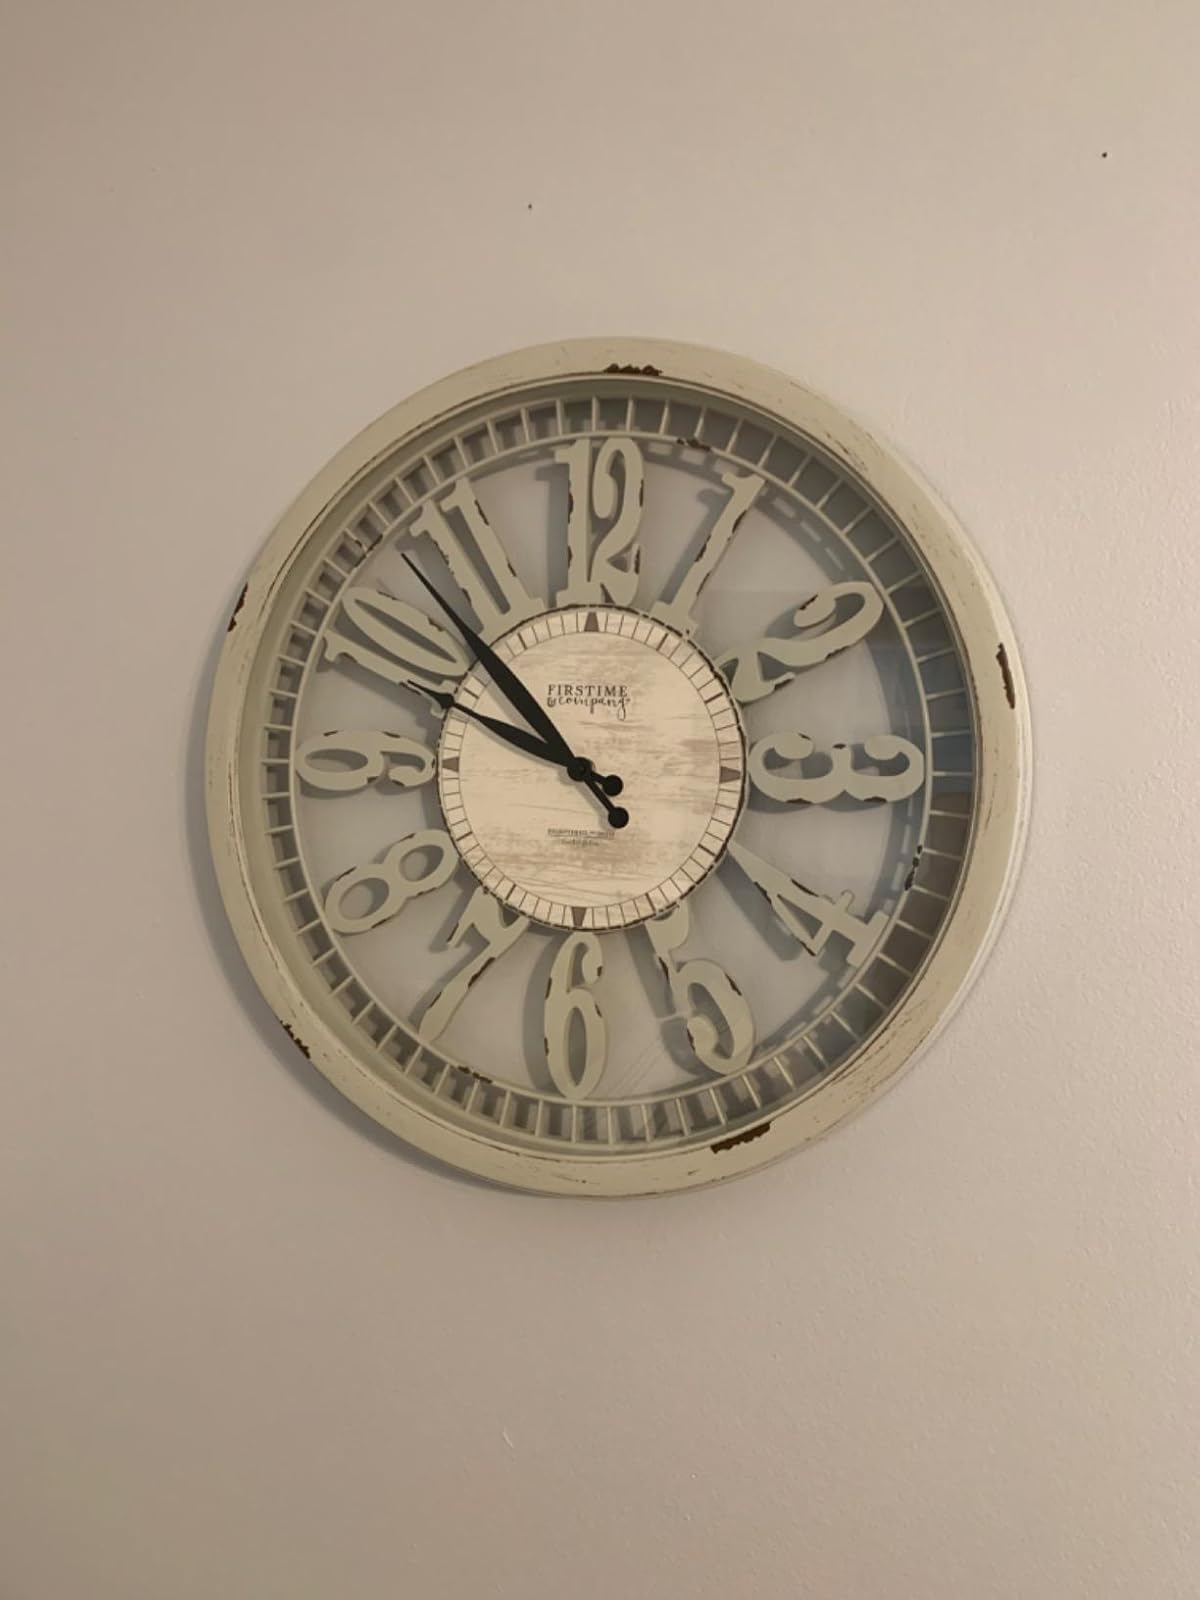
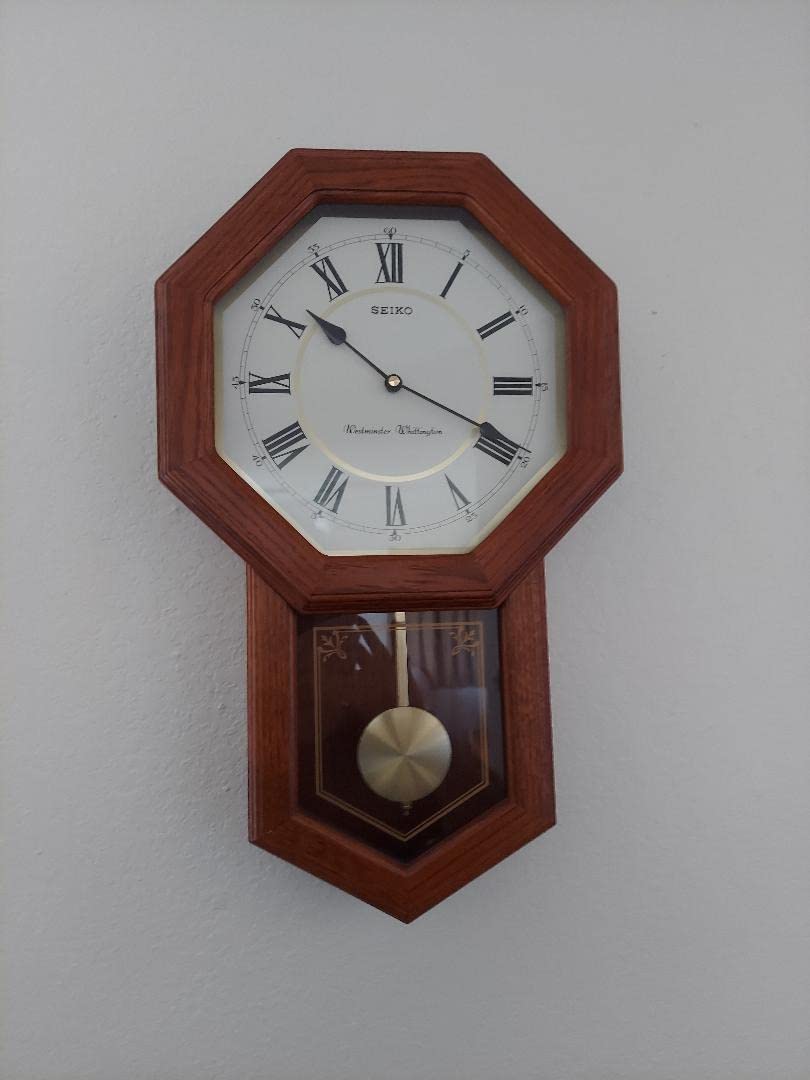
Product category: clock
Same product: no